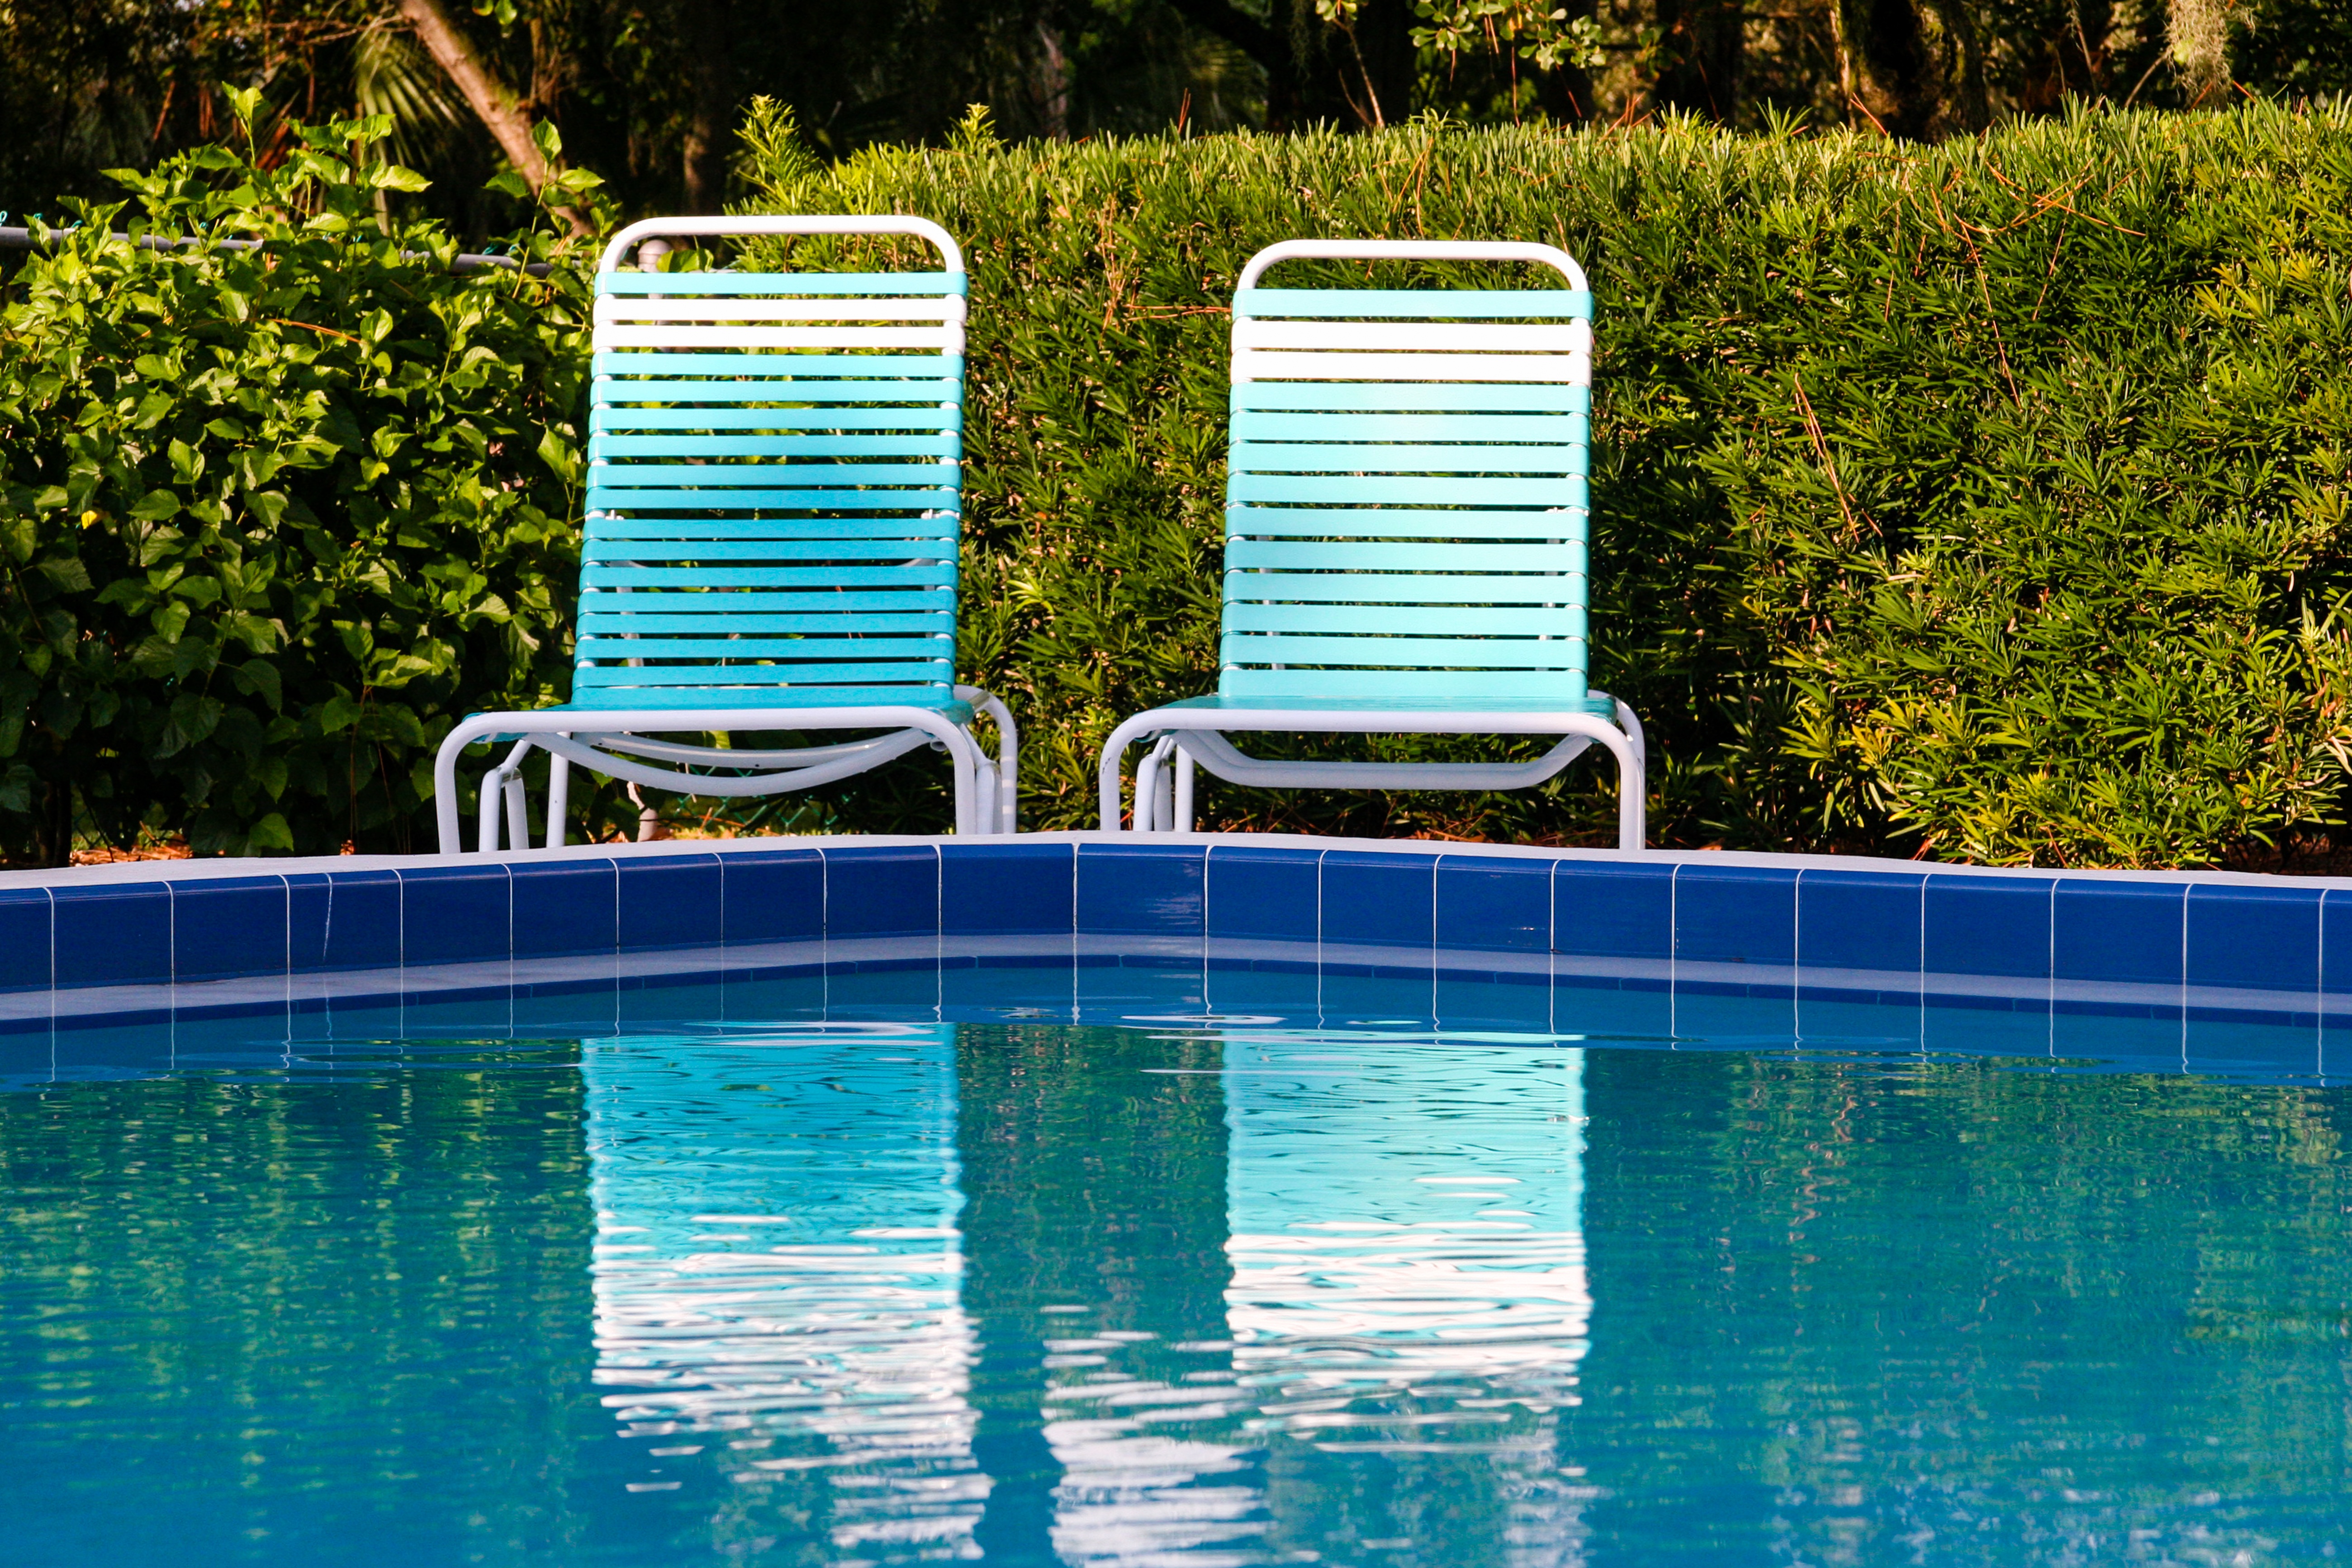
water, outdoor, chair, vacation, pool, reflection, swimming pool, backyard, blue, leisure, lounge, relaxation, luxury, scene, comfortable, nobody